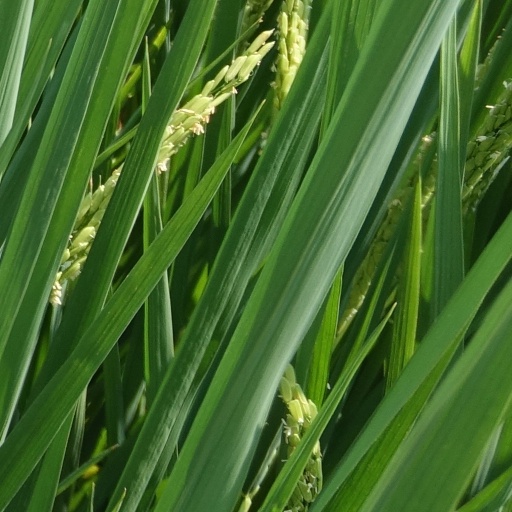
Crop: rice